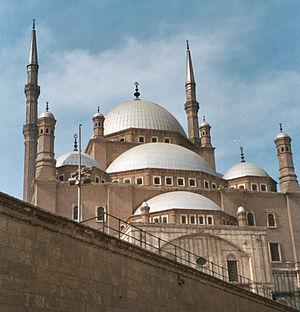
Gaston Wiet est un orientaliste français.